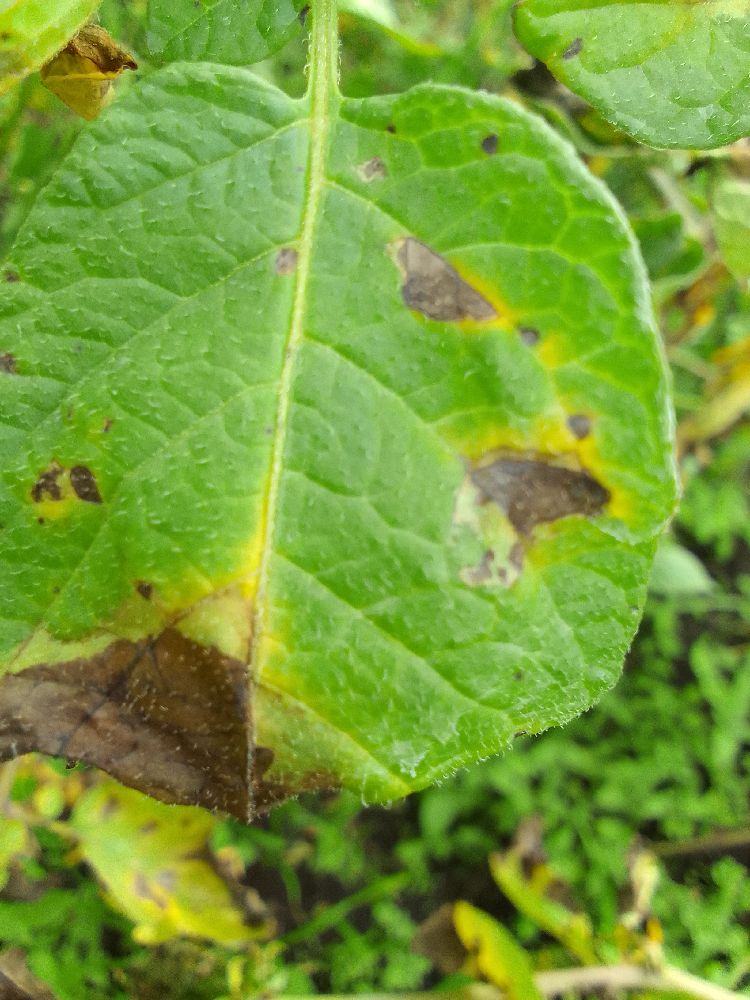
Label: Late blight